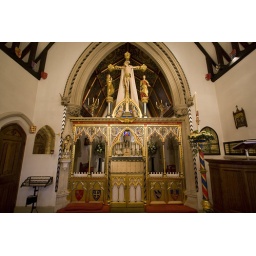
The influence of Ninian Comper is evident in the gilt screen in St Birinus' church in Dorchester.